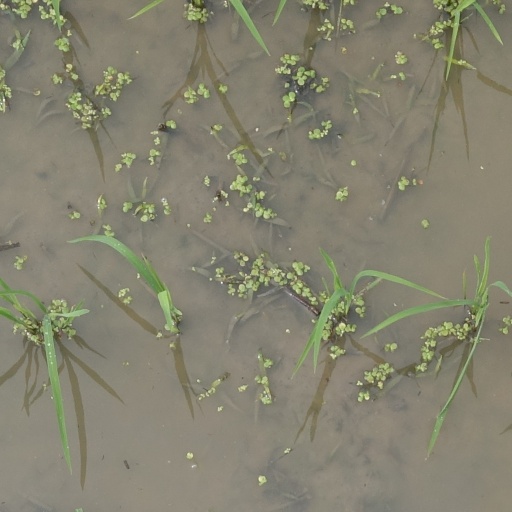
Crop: rice